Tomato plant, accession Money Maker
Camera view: tilt-top (135 deg); turntable rotation: 210 degrees
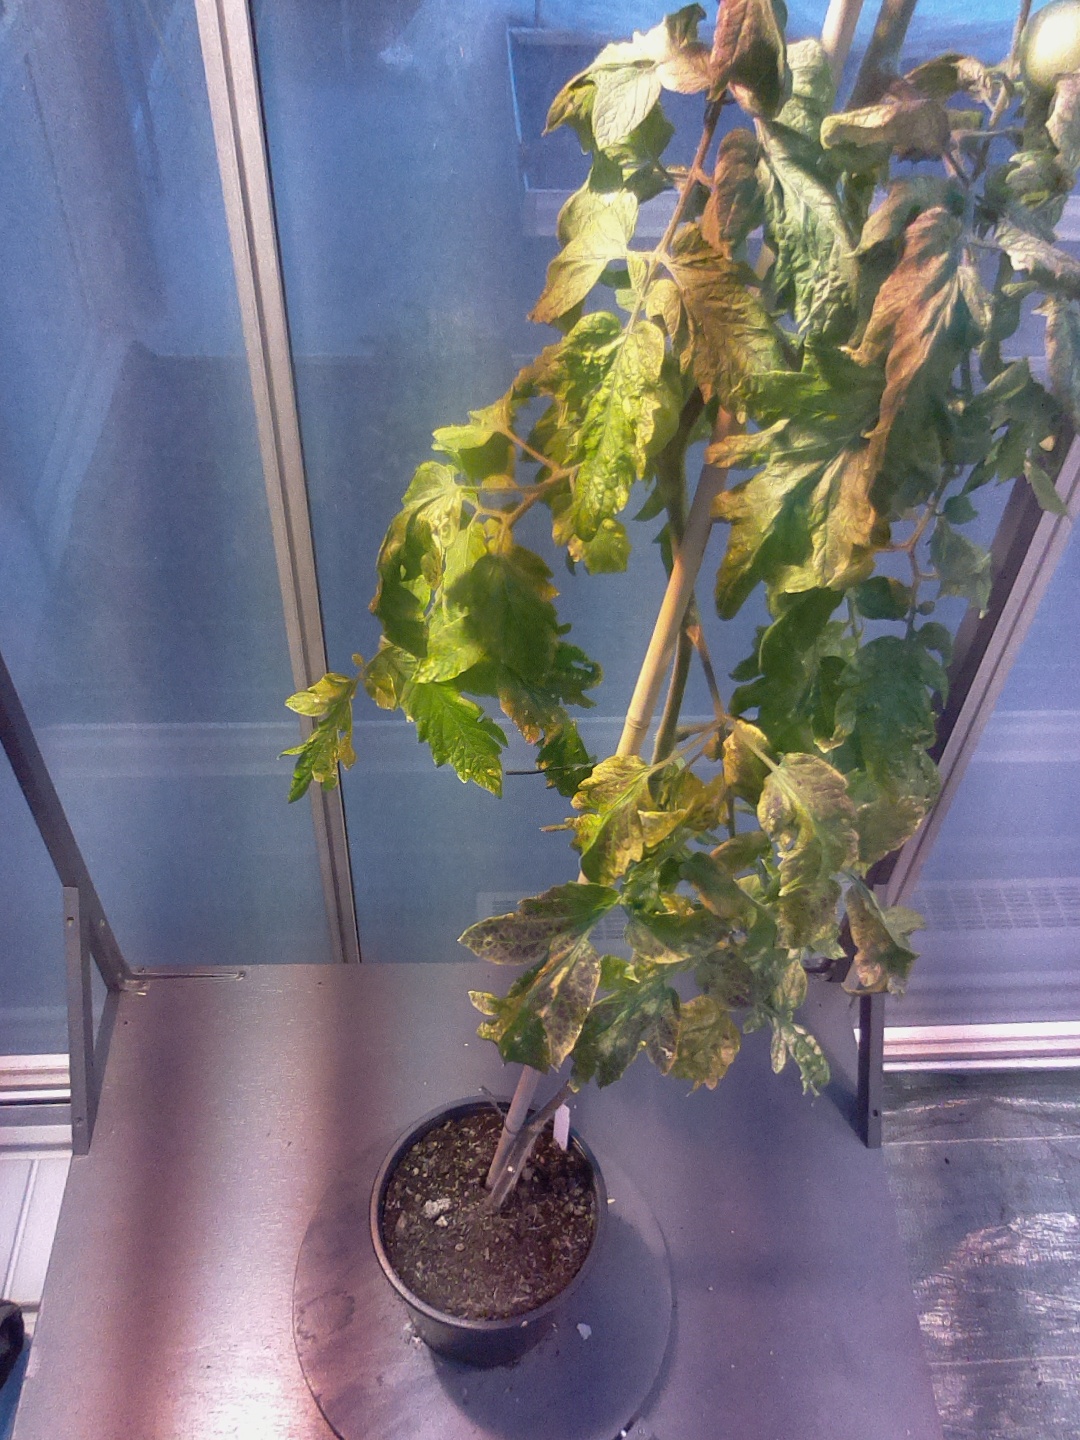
BBCH growth stage 75: 50%-60% of final fruit size